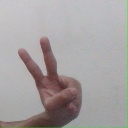
अक्षर: ऐ